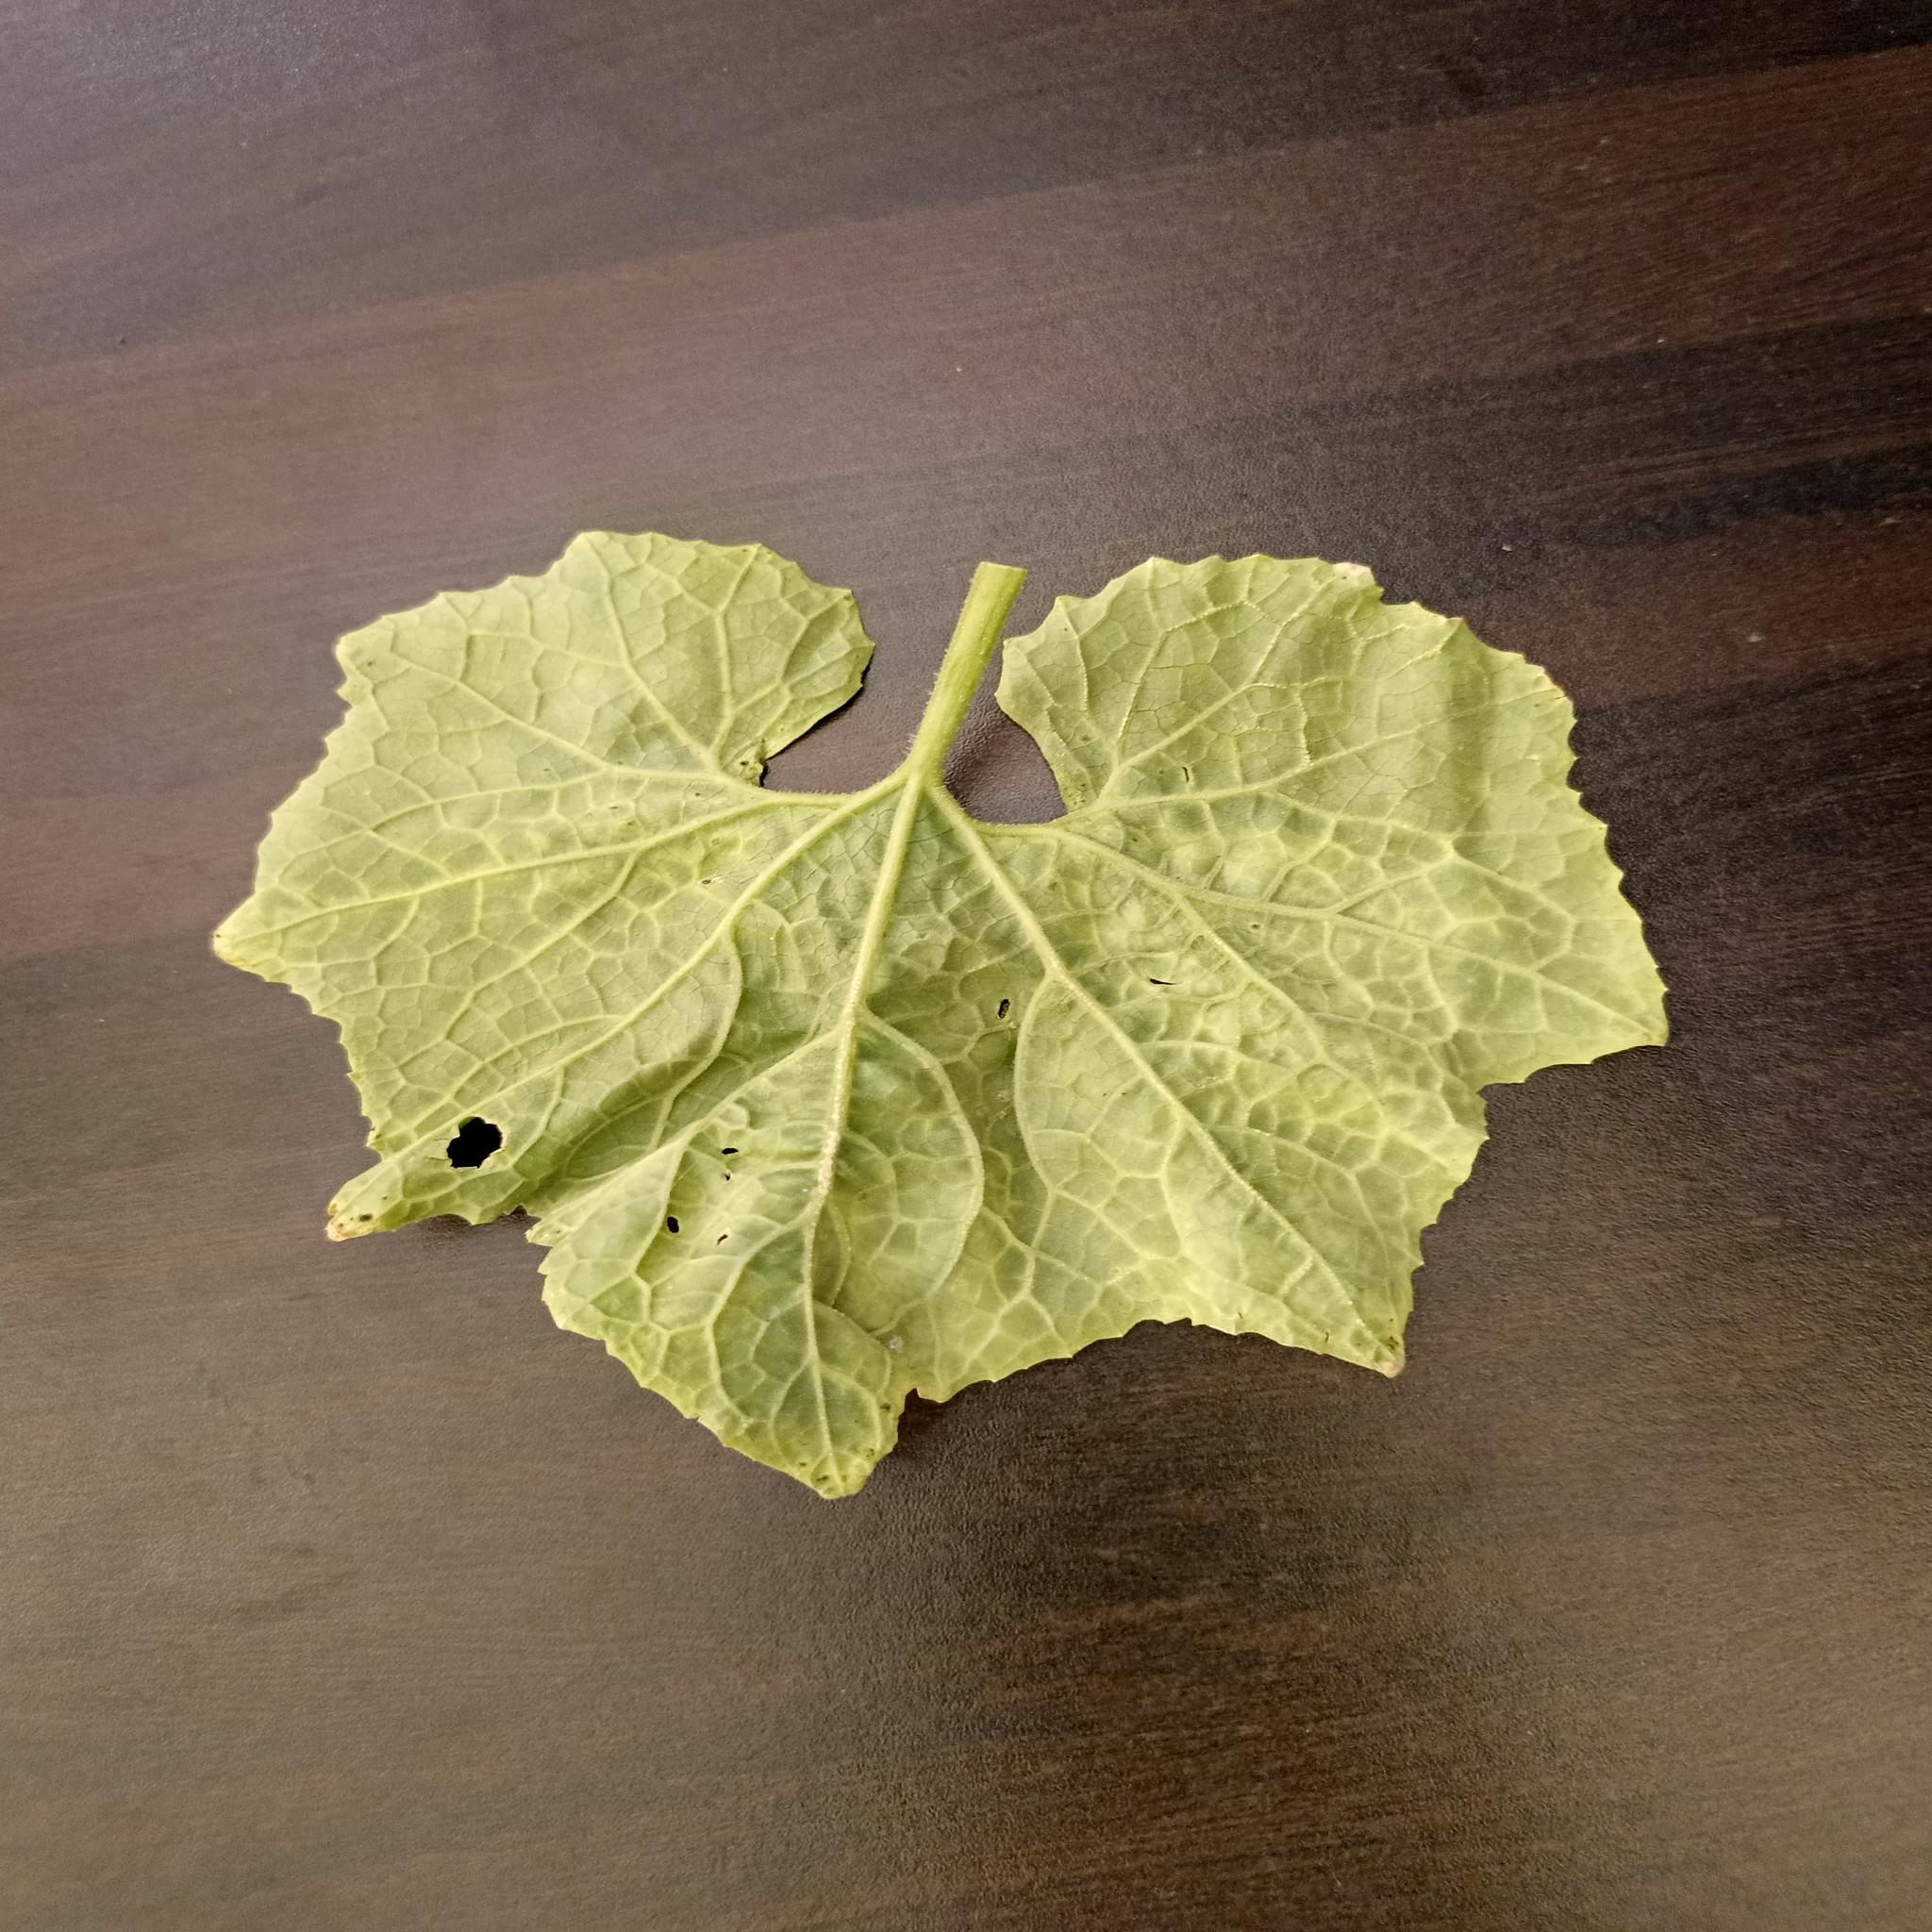
Label: Downy mildew